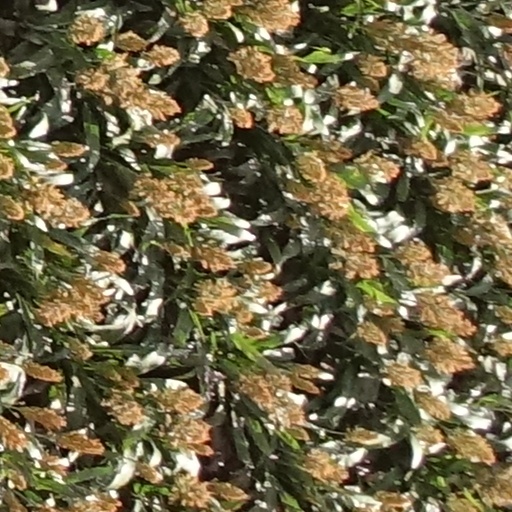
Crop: sorghum